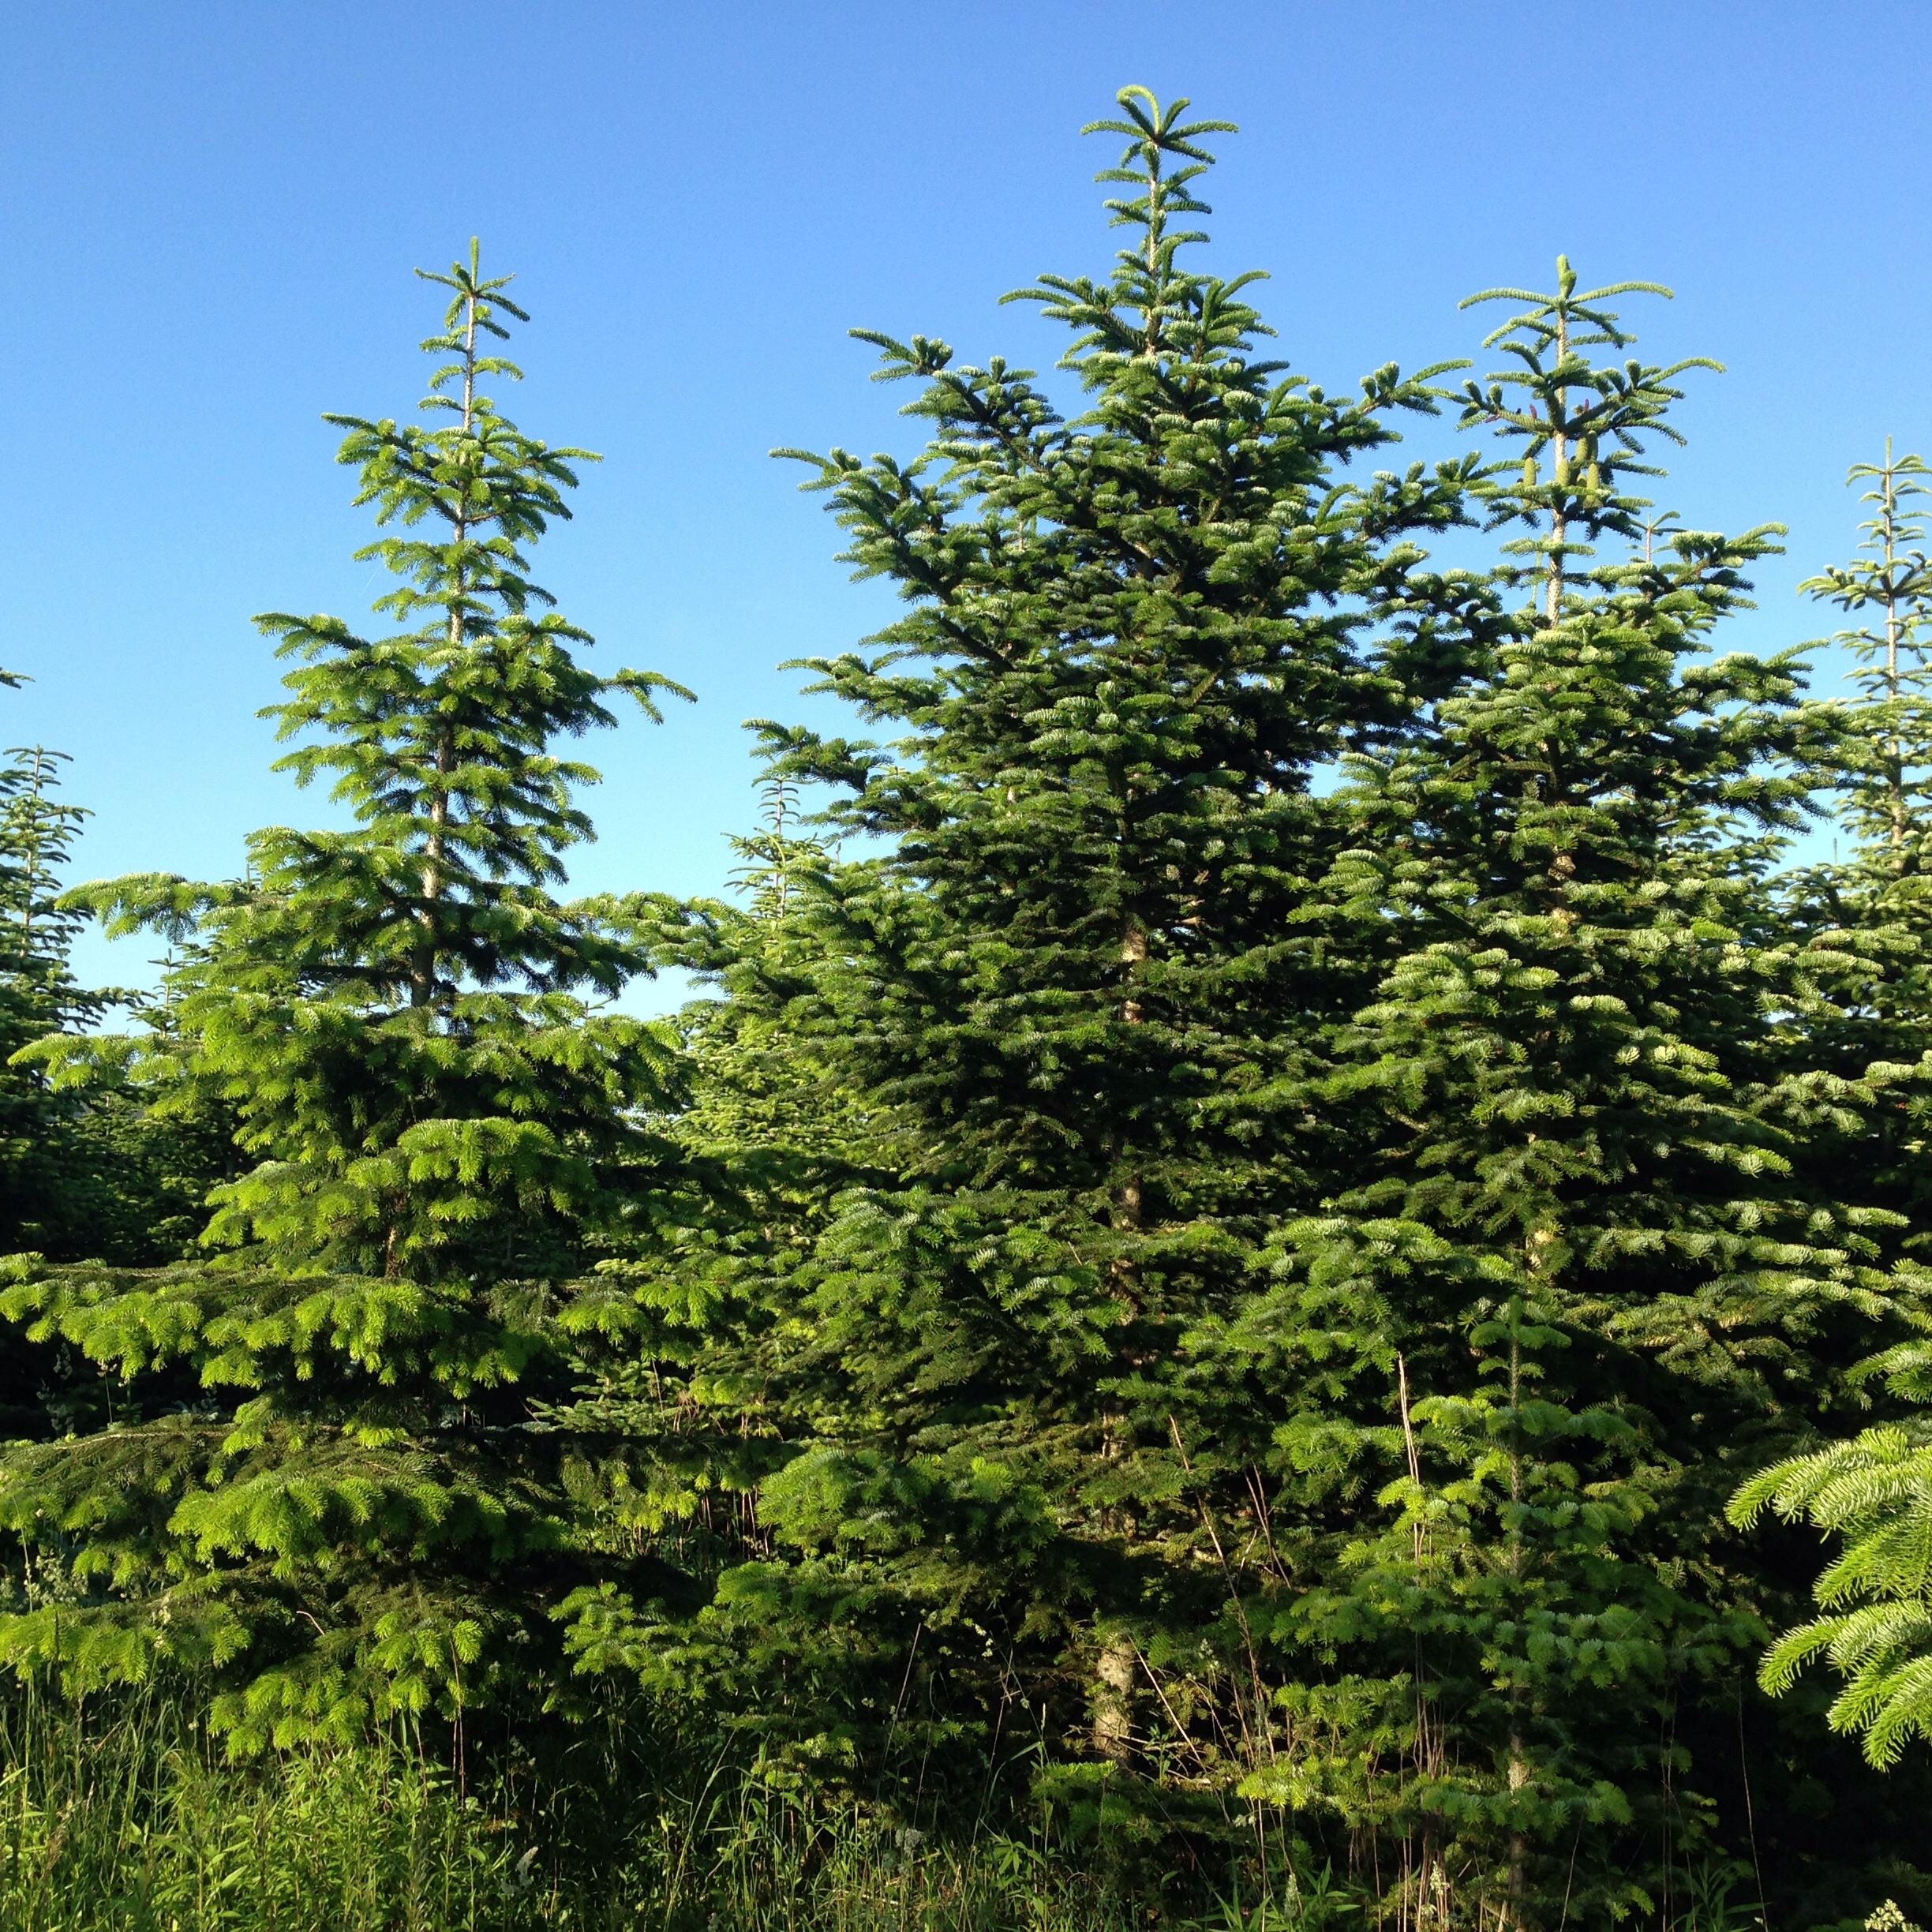
tree, forest, branch, plant, evergreen, botany, fir, conifer, spruce, vegetation, shrub, deciduous, grove, woodland, habitat, larch, ecosystem, biome, pine family, old growth forest, woody plant, temperate broadleaf and mixed forest, temperate coniferous forest, land plant